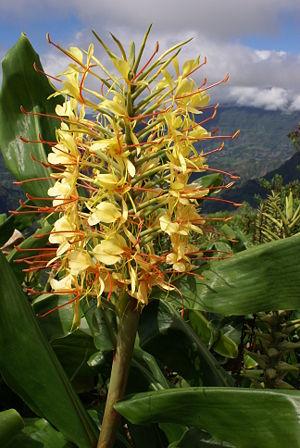
L'introduction de plantes, comme ce longose depuis les montagnes de l'Himalaya dont l'espèce est originaire jusque sur l'île de La Réunion, au départ pour son parfum délicat, est à l'origine de phénomènes d'envahissement massifs auxquels les écosystèmes naturels des îles isolées sont particulièrement vulnérables